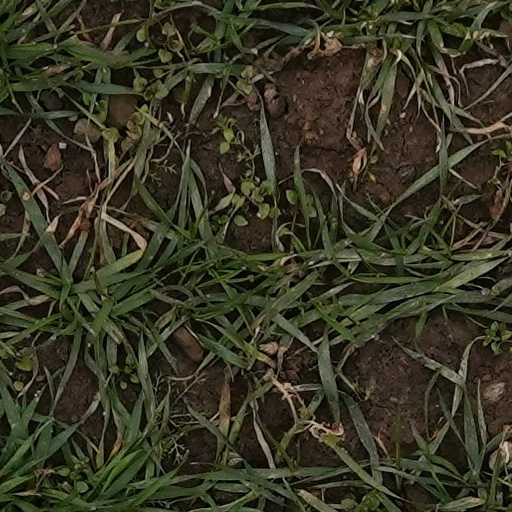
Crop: wheat